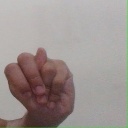
अक्षर: न